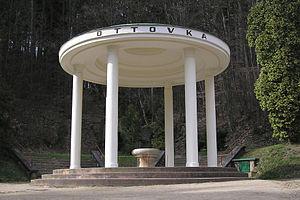
Cet article recense les sites inscrits au patrimoine mondial en Tchéquie.